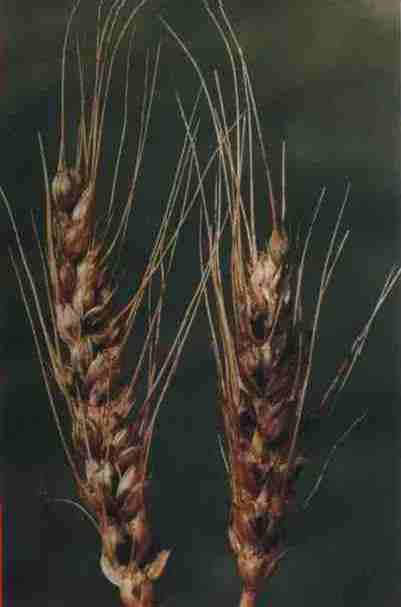
Plant: Wheat
Disease: wheat loose smut